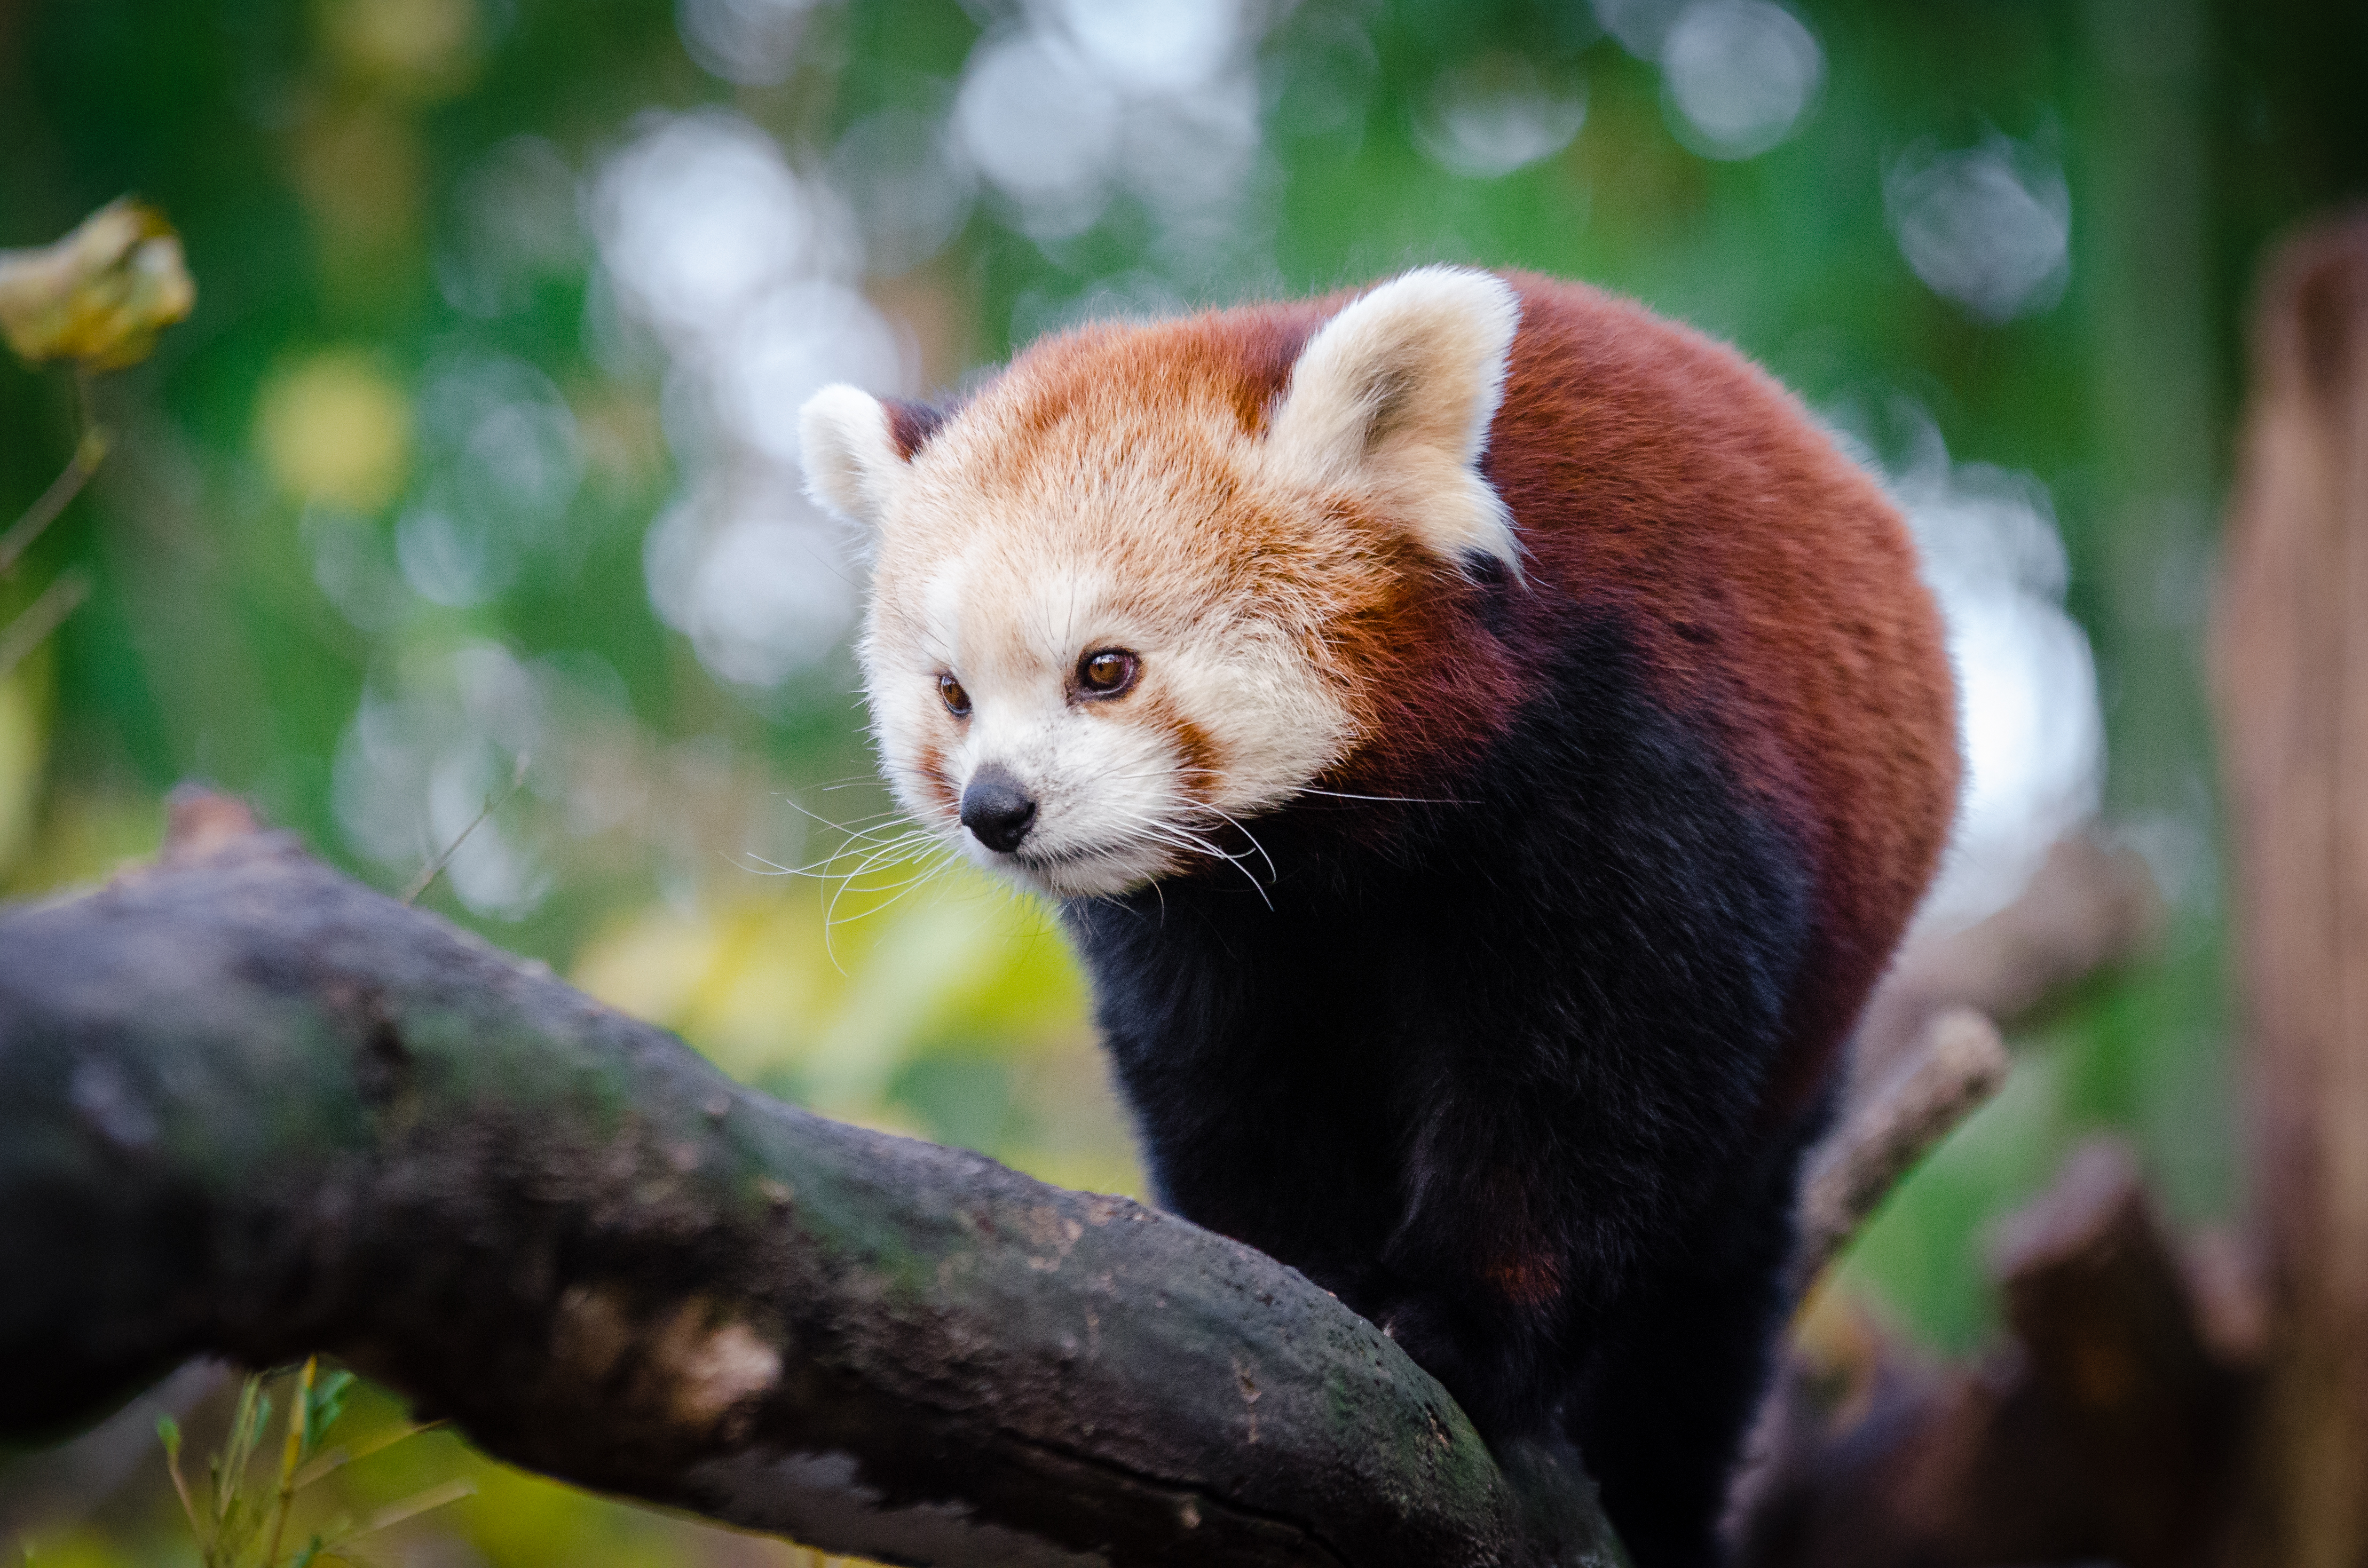
tree, nature, bokeh, blur, field, vintage, sweet, feet, animal, cute, female, wildlife, zoo, fur, orange, young, spring, green, high, red, foot, mammal, nikon, fauna, red panda, panda, 2015, face, nose, paw, tail, animals, ears, endangered, vertebrate, germany, deutschland, frhling, natur, paws, tier, depth, iso, ss, depthoffield, fell, grn, gesicht, baum, adorable, bamboo, d7000, roter, kleiner, niedlich, sues, suess, species, bedrohte, tierart, tierpark, weiblich, jungtier, jung, ohren, schwanz, nase, bedroht, ailurus, fulgens, mozilla, firefox, wochenende, weekend